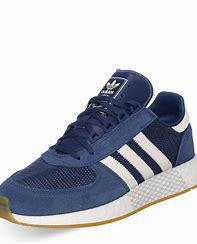
Brand: Adidas
Model: Marathon Tech